Chauncey Ives

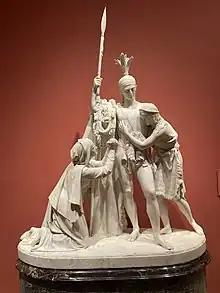
"The Willing Captive"

Ives was born in Hamden, Connecticut and at the age of 16 was apprenticed to Rodolphus Northrop, a woodcarver in nearby New Haven. He may also have studied with Hezekiah Augur, another local woodcarver who was a pioneer American marble carver.